E caudata

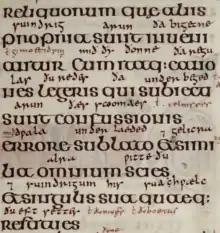
Part of the Lindisfarne Gospels, written around 700. An e caudata with a loop-shaped diacritic is used in the first line: "reliquorum quę aliis." The "ae" is also written as two separate letters in the second-to-last line: "& singulis sua quaeq[ue]".

The use of the e caudata in medieval Latin manuscripts, like the use of the ligature "æ", was a transitional stage in the gradual change from representing the diphthong "ae" with the separate letters "ae", as it was written throughout antiquity, to representing it with the letter "e". (This phoneme was pronounced as in the classical Latin of the late Roman Republic and early to middle Empire, but at some point between the second half of the 2nd century and the beginning of the 4th century AD, its pronunciation changed to [ε], so that it was indistinguishable from the short "e" in the pronunciation of the late Empire and the Middle Ages; indeed, medieval scribes sometimes hypercorrected by representing with "ae", "æ", or "ę" what in classical Latin had been a monophthongal "e".) It probably originated as a modified form of the ligature "æ" with only the lower loop and not the upper line of the "a" drawn attached to the "e", as in medieval manuscripts the diacritic below the "e" is sometimes drawn as a loop, similar in shape to the loop of the "a" in "æ" in some scripts, rather than as an ogonek.